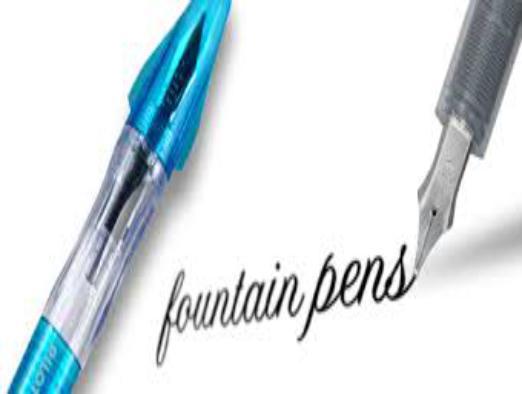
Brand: calligraphy pen
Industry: Necessities